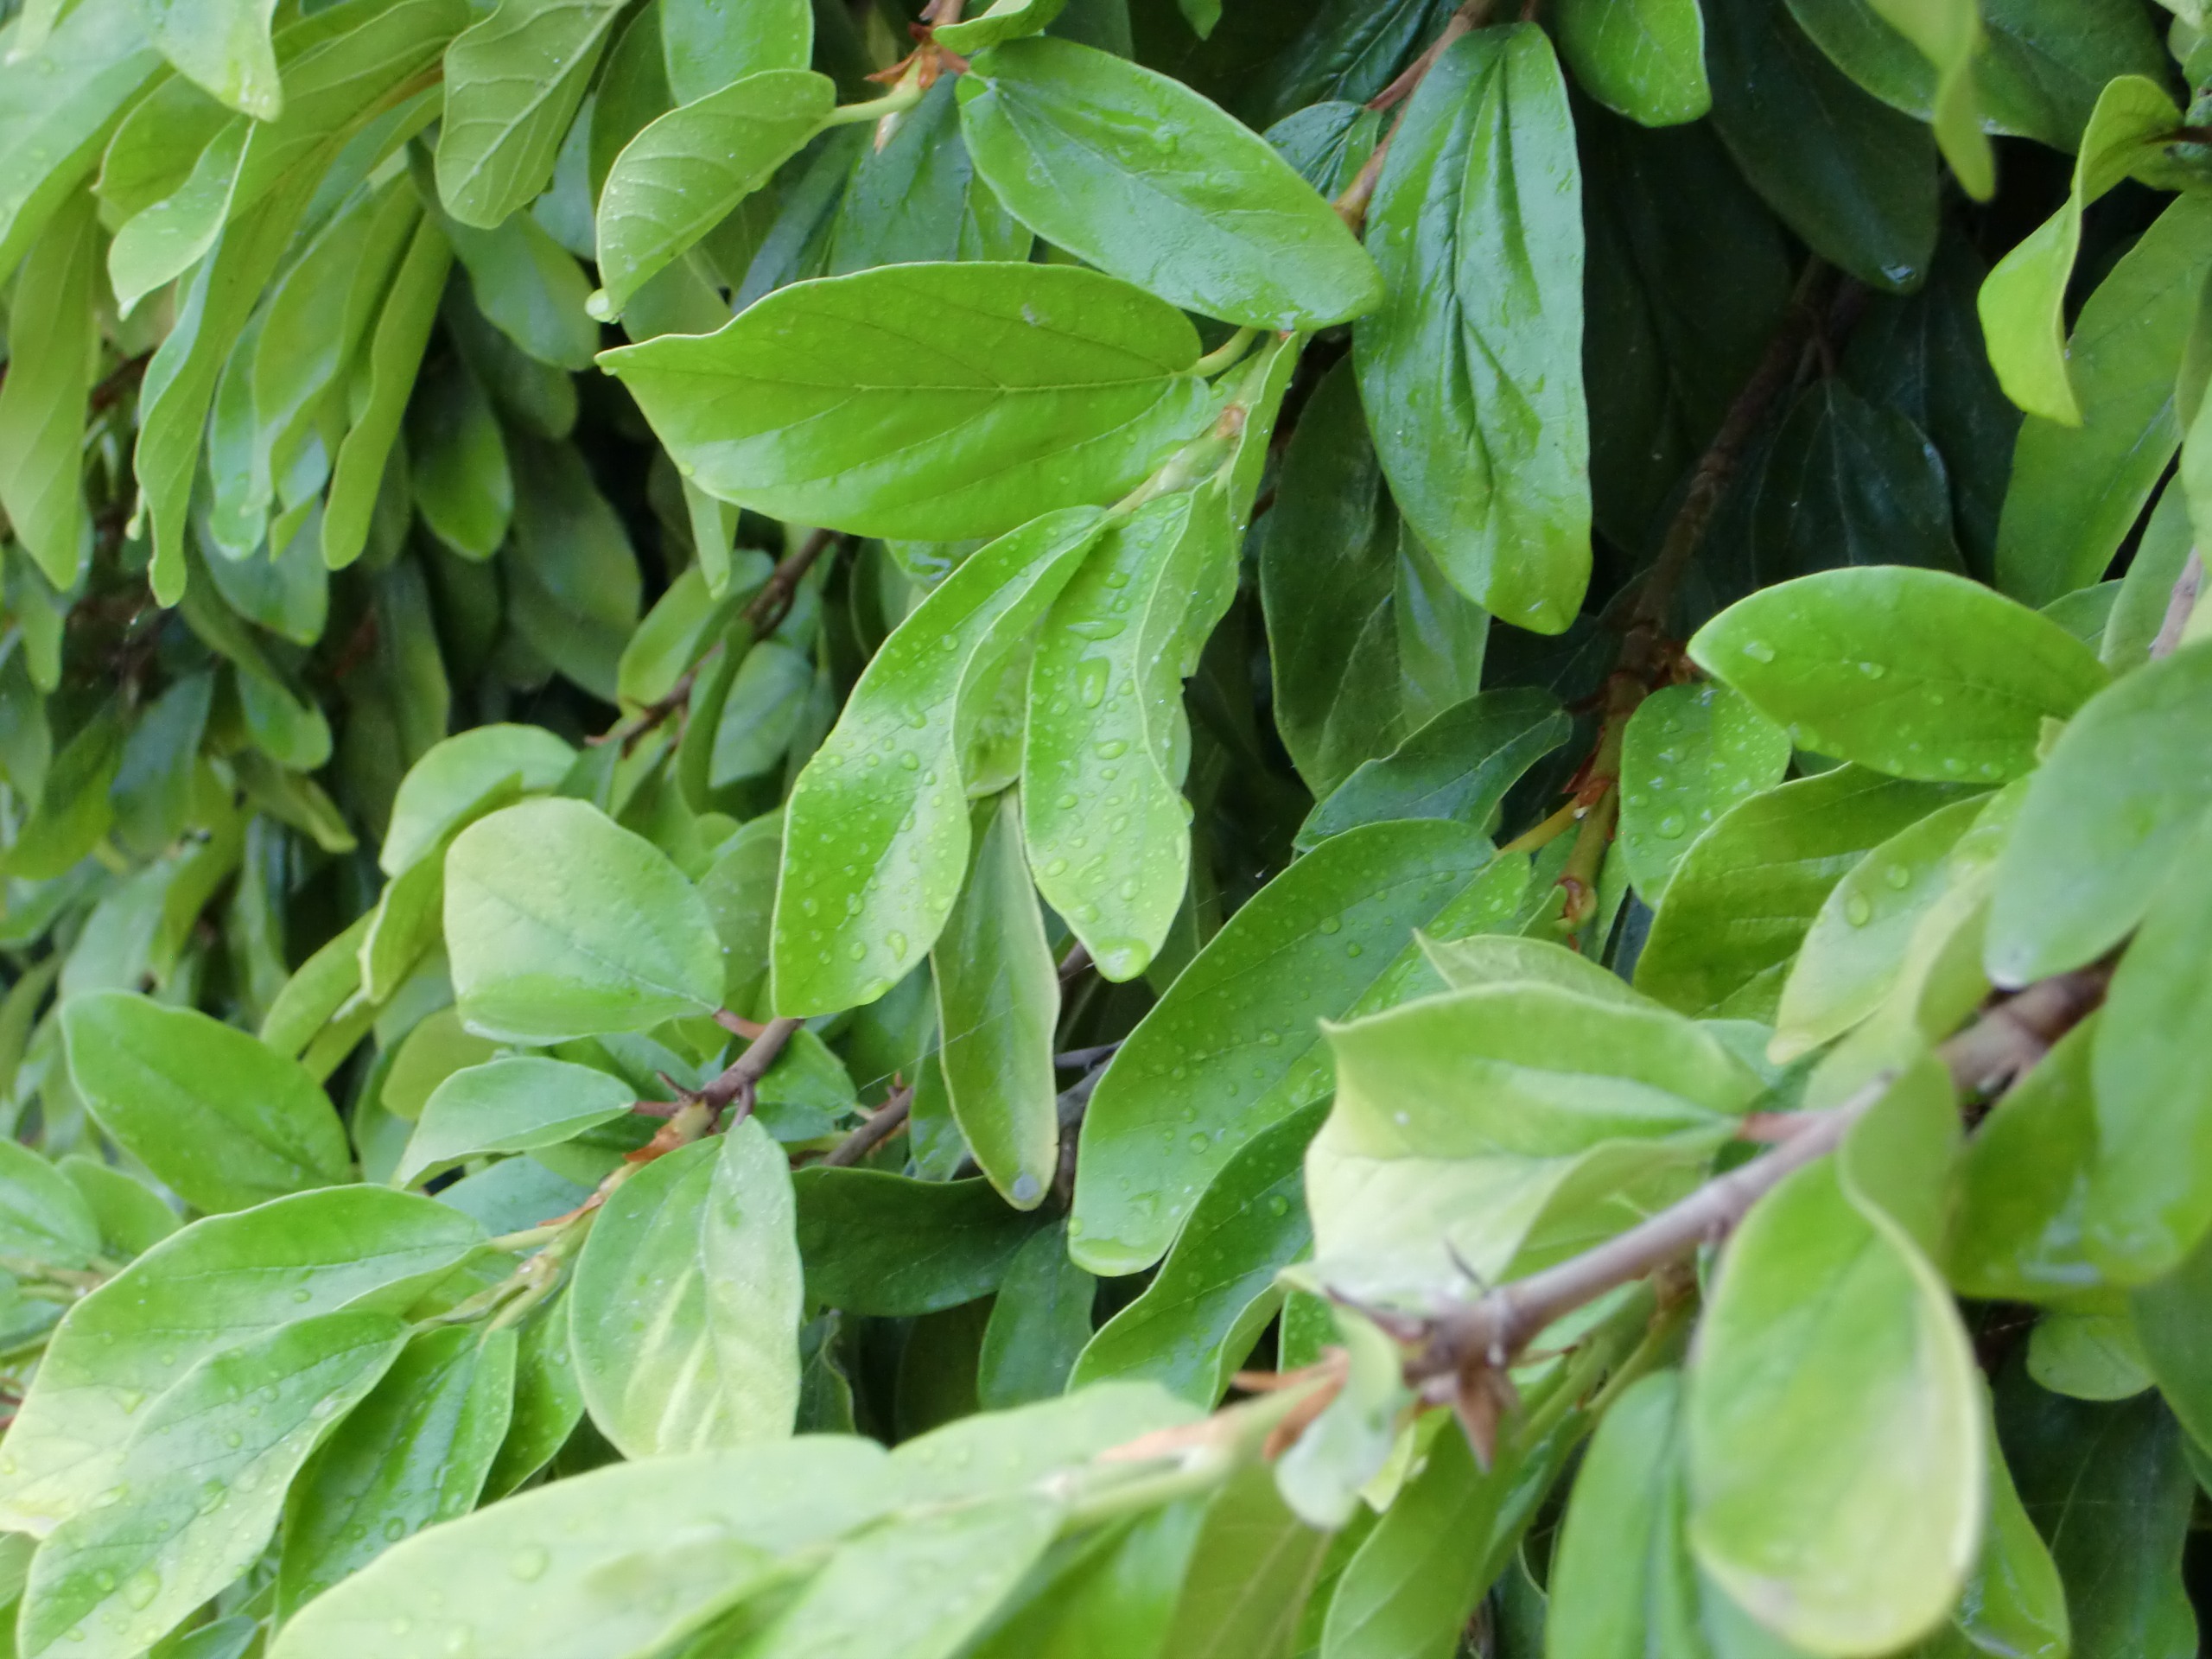
tree, branch, plant, fruit, leaf, flower, food, green, produce, evergreen, botany, leaves, shrub, deciduous, flowering plant, woody plant, land plant